Anti-nuclear movement

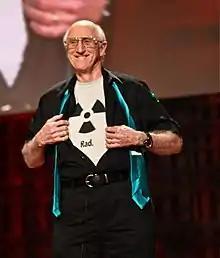
Stewart Brand at a 2010 debate, "Does the world need nuclear energy?"

In January 2012, 22 South Korean women's groups appealed for a nuclear free future, saying they believe nuclear weapons and power reactors "threaten our lives, the lives of our families and all living creatures". The women said they feel an enormous sense of crisis after the Fukushima nuclear disaster in March 2011, which demonstrated the destructive power of radiation in the disruption of human lives, environmental pollution, and food contamination.